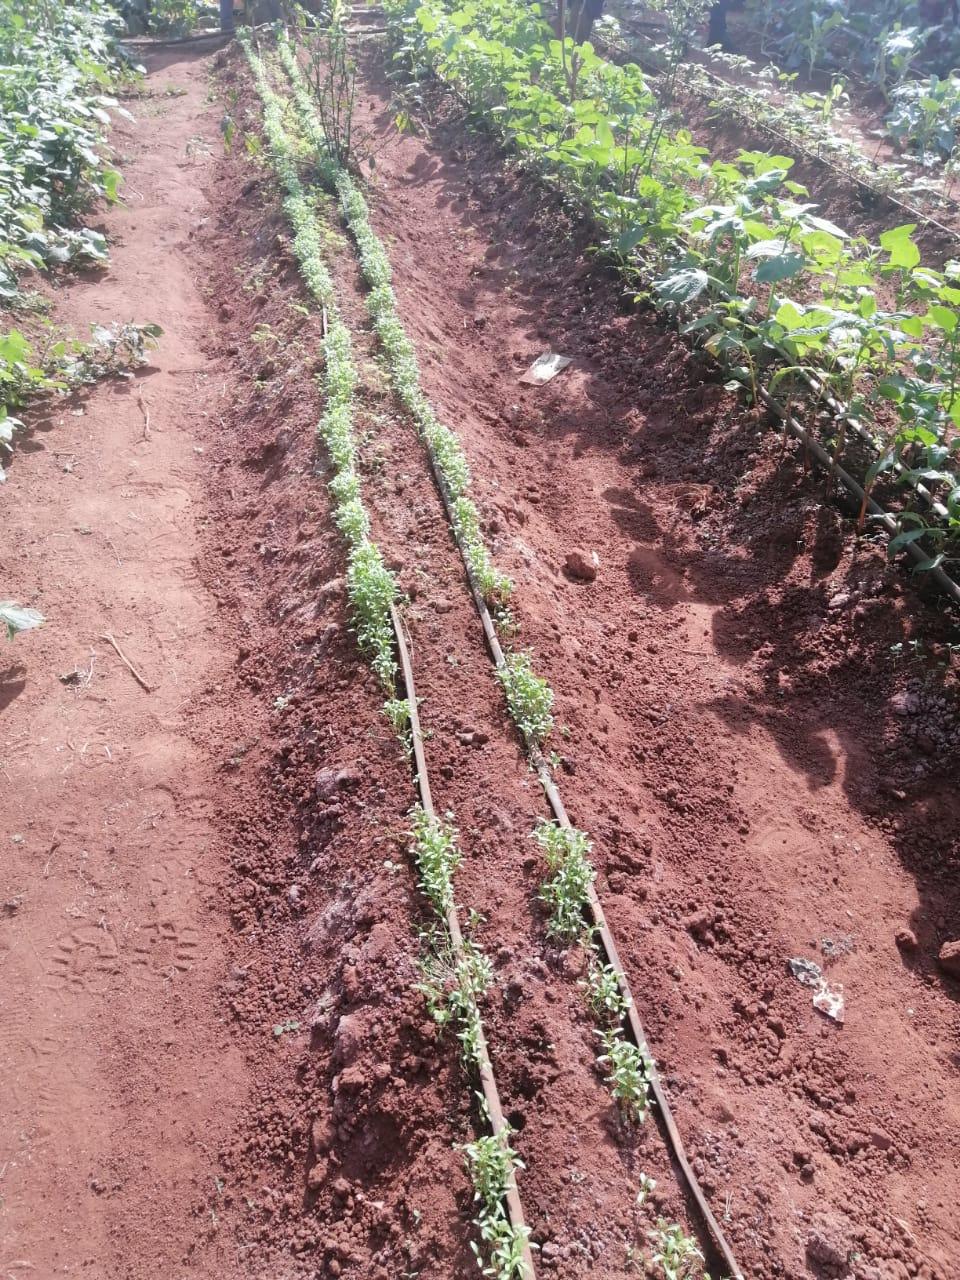
Eneo kubwa la shamba lenye matuta ya mimea ya mbogamboga, likiwa na mabomba membamba ya rangi nyeusi iliyowekwa kando na miche midogo  hii ya mazao. Mabomba haya husaidia katika umwagiliaji, kwani hutoa maji kwa njia ya matonematone.